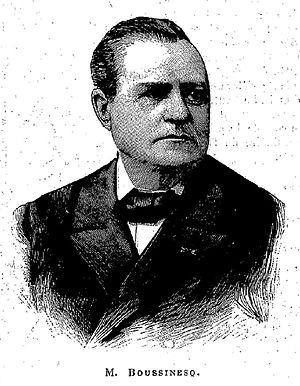
L'Université Lille-I était l'une des trois universités publiques françaises qui formaient l'organisation universitaire de Lille entre 1970 et 2017; elle était alors chargée de l'enseignement supérieur public dans le domaine des sciences et technologies. Originellement fondée comme faculté des sciences de Lille en 1854 et intégrée dans l'université de Lille en 1896, elle était devenue université indépendante en 1970 sous le nom d'Université des sciences et technologies de Lille puis Université Lille-I en 2009; avant de provisoirement s'appeler Université de Lille, sciences et technologies pour amorcer la réunification.
L’Institut industriel du Nord de France est un établissement supérieur français de recherche et de formation d'ingénieurs. Il succède à l'École des arts industriels et des mines de Lille en 1872. Il est couramment appelé Institut industriel du Nord ou IDN. Son cursus est devenu le programme de formation d'ingénieurs polyvalents de l'École centrale de Lille en 1991.
L’université de Lille est une université française publique située à Lille. Avec près de 75 000 étudiants, elle est l'une des plus grandes universités francophones. Étalée sur cinq principaux campus de la métropole lilloise, ses 23 composantes proposent des formations réparties en quatre grands domaines : Arts, lettres, langues, sciences humaines et sociales ; Droit, économie, gestion ; Santé ; Sciences et technologies.
Joseph Valentin Boussinesq, né à Saint-André-de-Sangonis le 13 mars 1842 et mort à Paris le 19 février 1929, est un hydraulicien et mathématicien français. Il est élu membre de la section de mécanique de l'Académie des sciences en 1886.